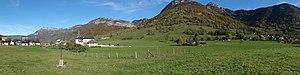
Panoramique du chef-lieu de Puygros